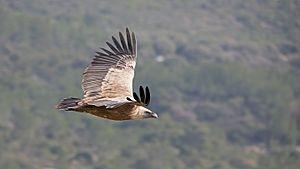
Le Vautour fauve, ou anciennement le griffon, est une espèce d'oiseaux nécrophage de la famille des Accipitridae.